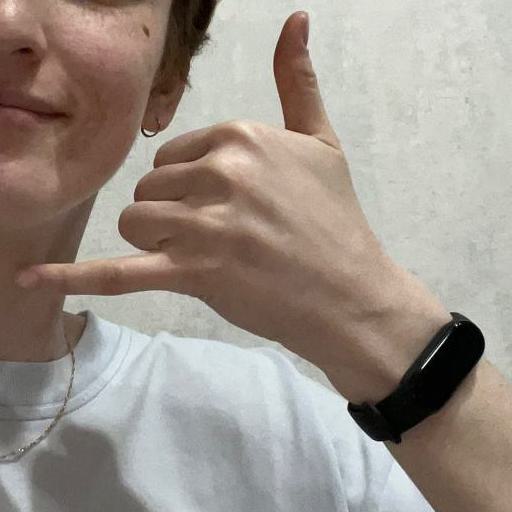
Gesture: call